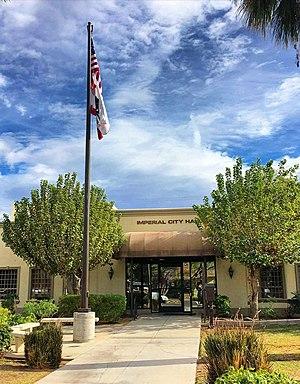
Imperial est une municipalité du comté d'Imperial, en Californie, aux États-Unis. Sa population s’élevait à 14 758 habitants lors du recensement de 2010, estimée à 18 206 habitants en 2017.